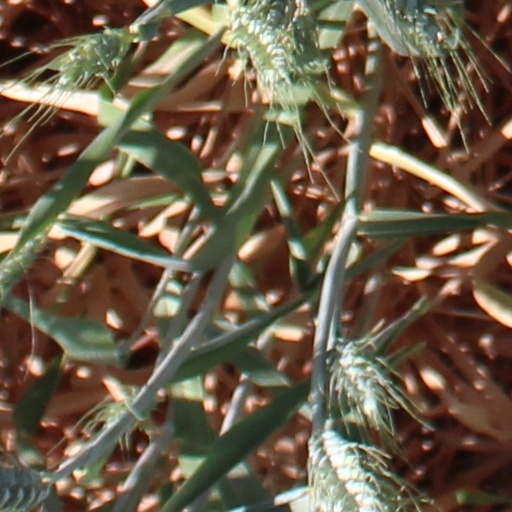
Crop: wheat